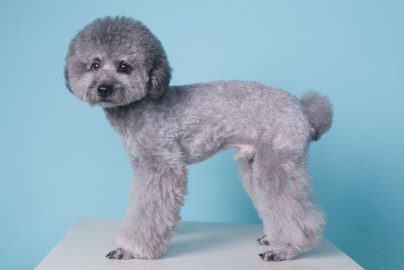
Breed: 7449-n000128-teddy